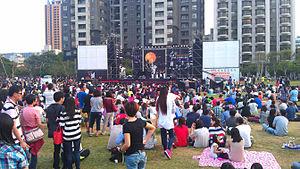
Taichung est une municipalité spéciale du centre-ouest de l'ile de Taïwan. Avec une population de plus de 2,81 millions d'habitants, Taichung est la seconde ville la plus peuplée de Taïwan après celle de Kaohsiung en juillet 2017. Son nom chinois signifie « centre de Taïwan ». Elle sert de noyau de l'aire métropolitaine Taichung-Chunghua, laquelle est la seconde plus grande aire métropolitaine de Taïwan. La ville actuelle a été formée lorsque le comté de Taichung fusionna avec la province originelle de Taichung afin de former la municipalité spéciale le 25 décembre 2010.